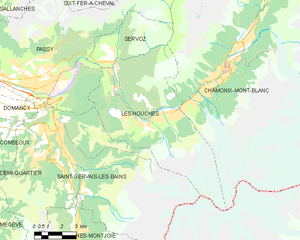
Carte des communes françaises Les Houches